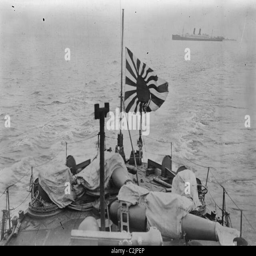
passenger ship of person from destroyer